Automotive industry in Indonesia

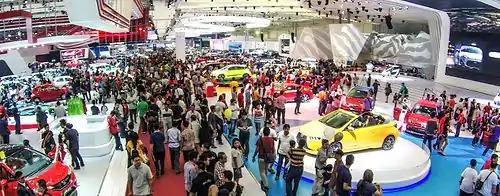

The automotive industry in Indonesia plays an important role to the economic growth of the nation, contributing 10.16 per cent of the GDP. Indonesia automotive product exports is currently higher in value than their imports. In 2017, Indonesia is the 17th-largest passenger-vehicle producer in the world and the 5th largest passenger vehicle producer in Asia, producing 0.98 million vehicles.